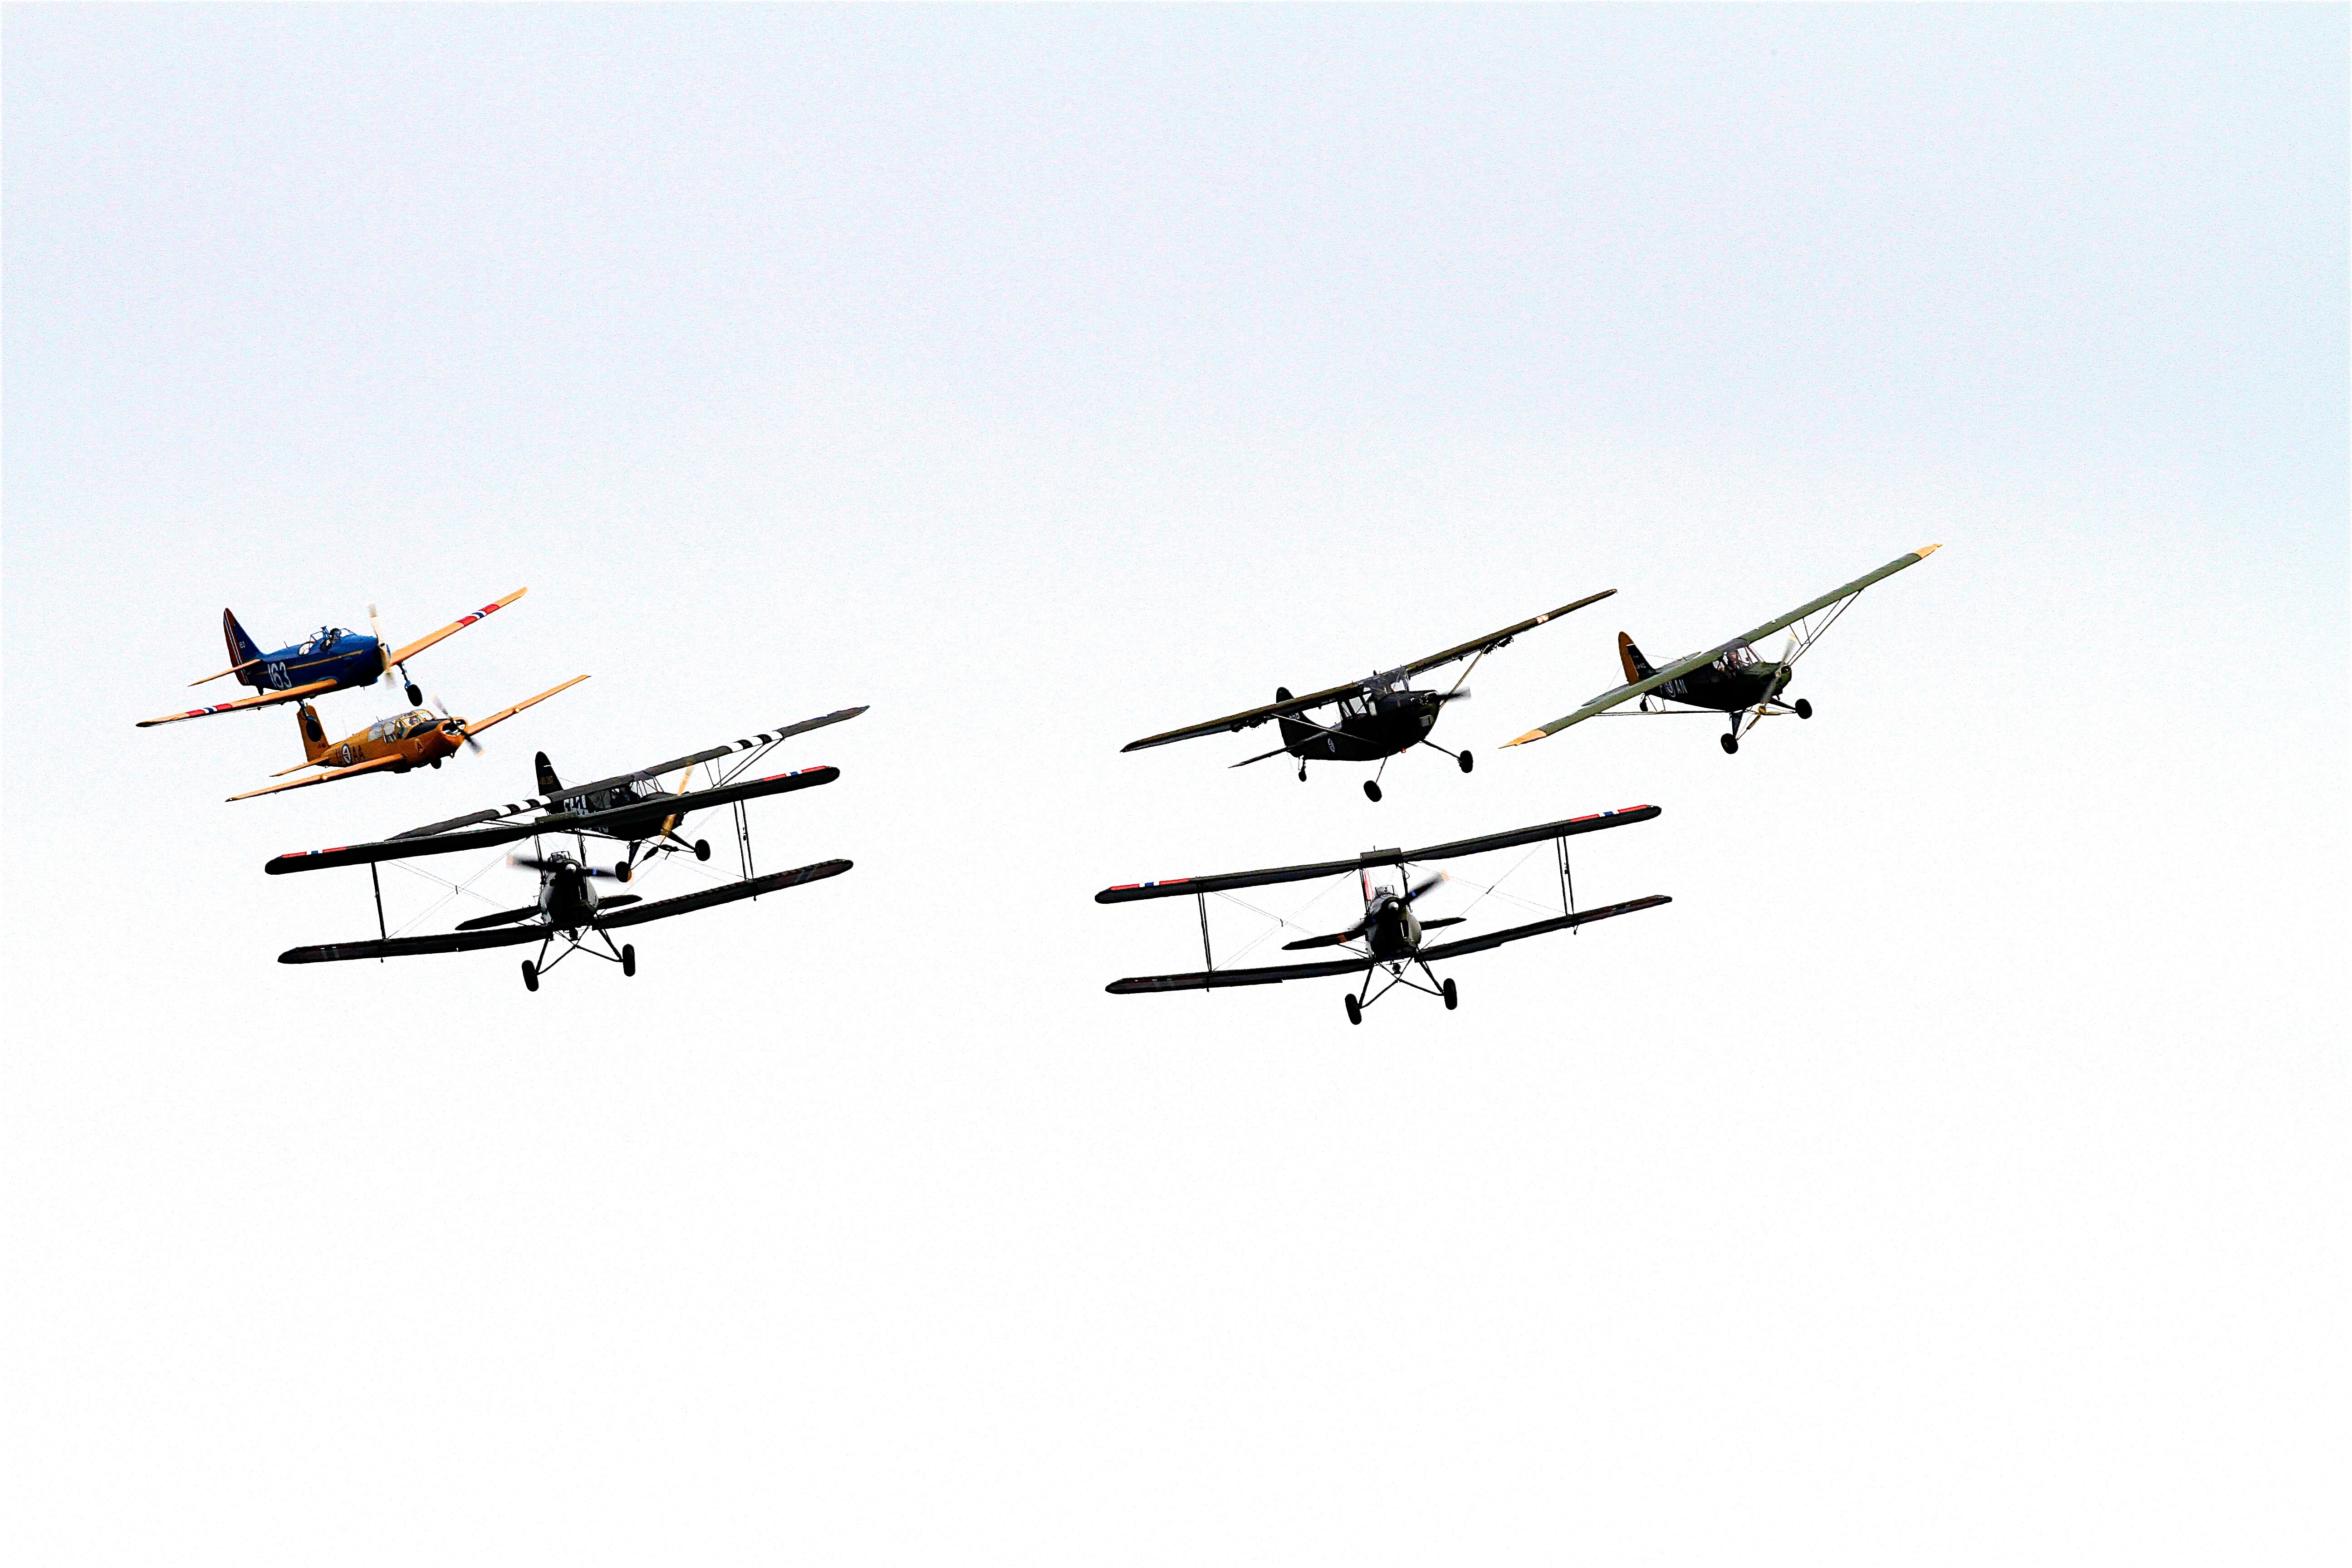
wing, sky, airplane, aircraft, vehicle, aviation, flight, airplanes, propeller, bomber, aircrafts, model aircraft, military aircraft, aircraft engine, helicopter rotor, aircraft propellers